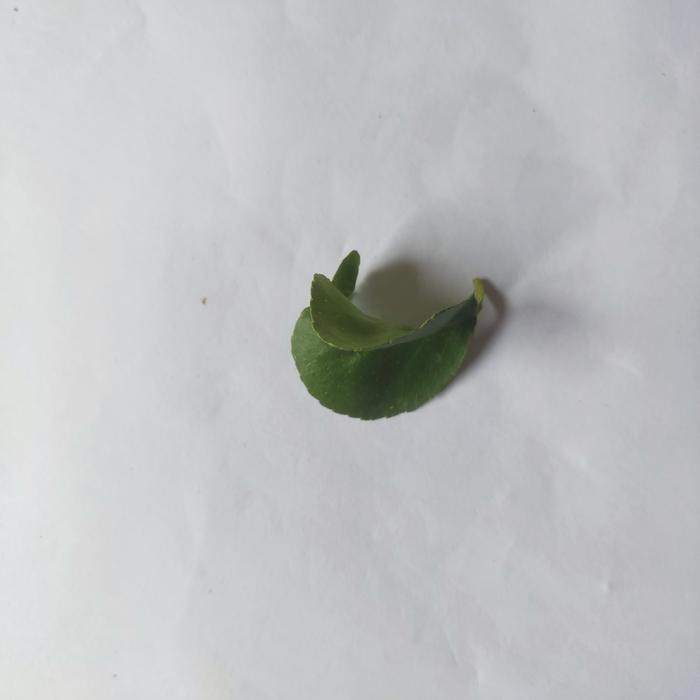
Crop: Lemon
Leaf condition: Leaf_Curl